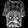
Label: Shirt